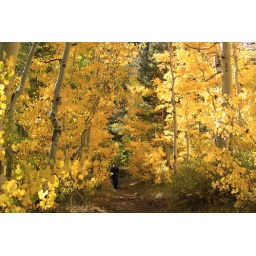
Man walking his dog thru the fall trees in Inyo National Forest